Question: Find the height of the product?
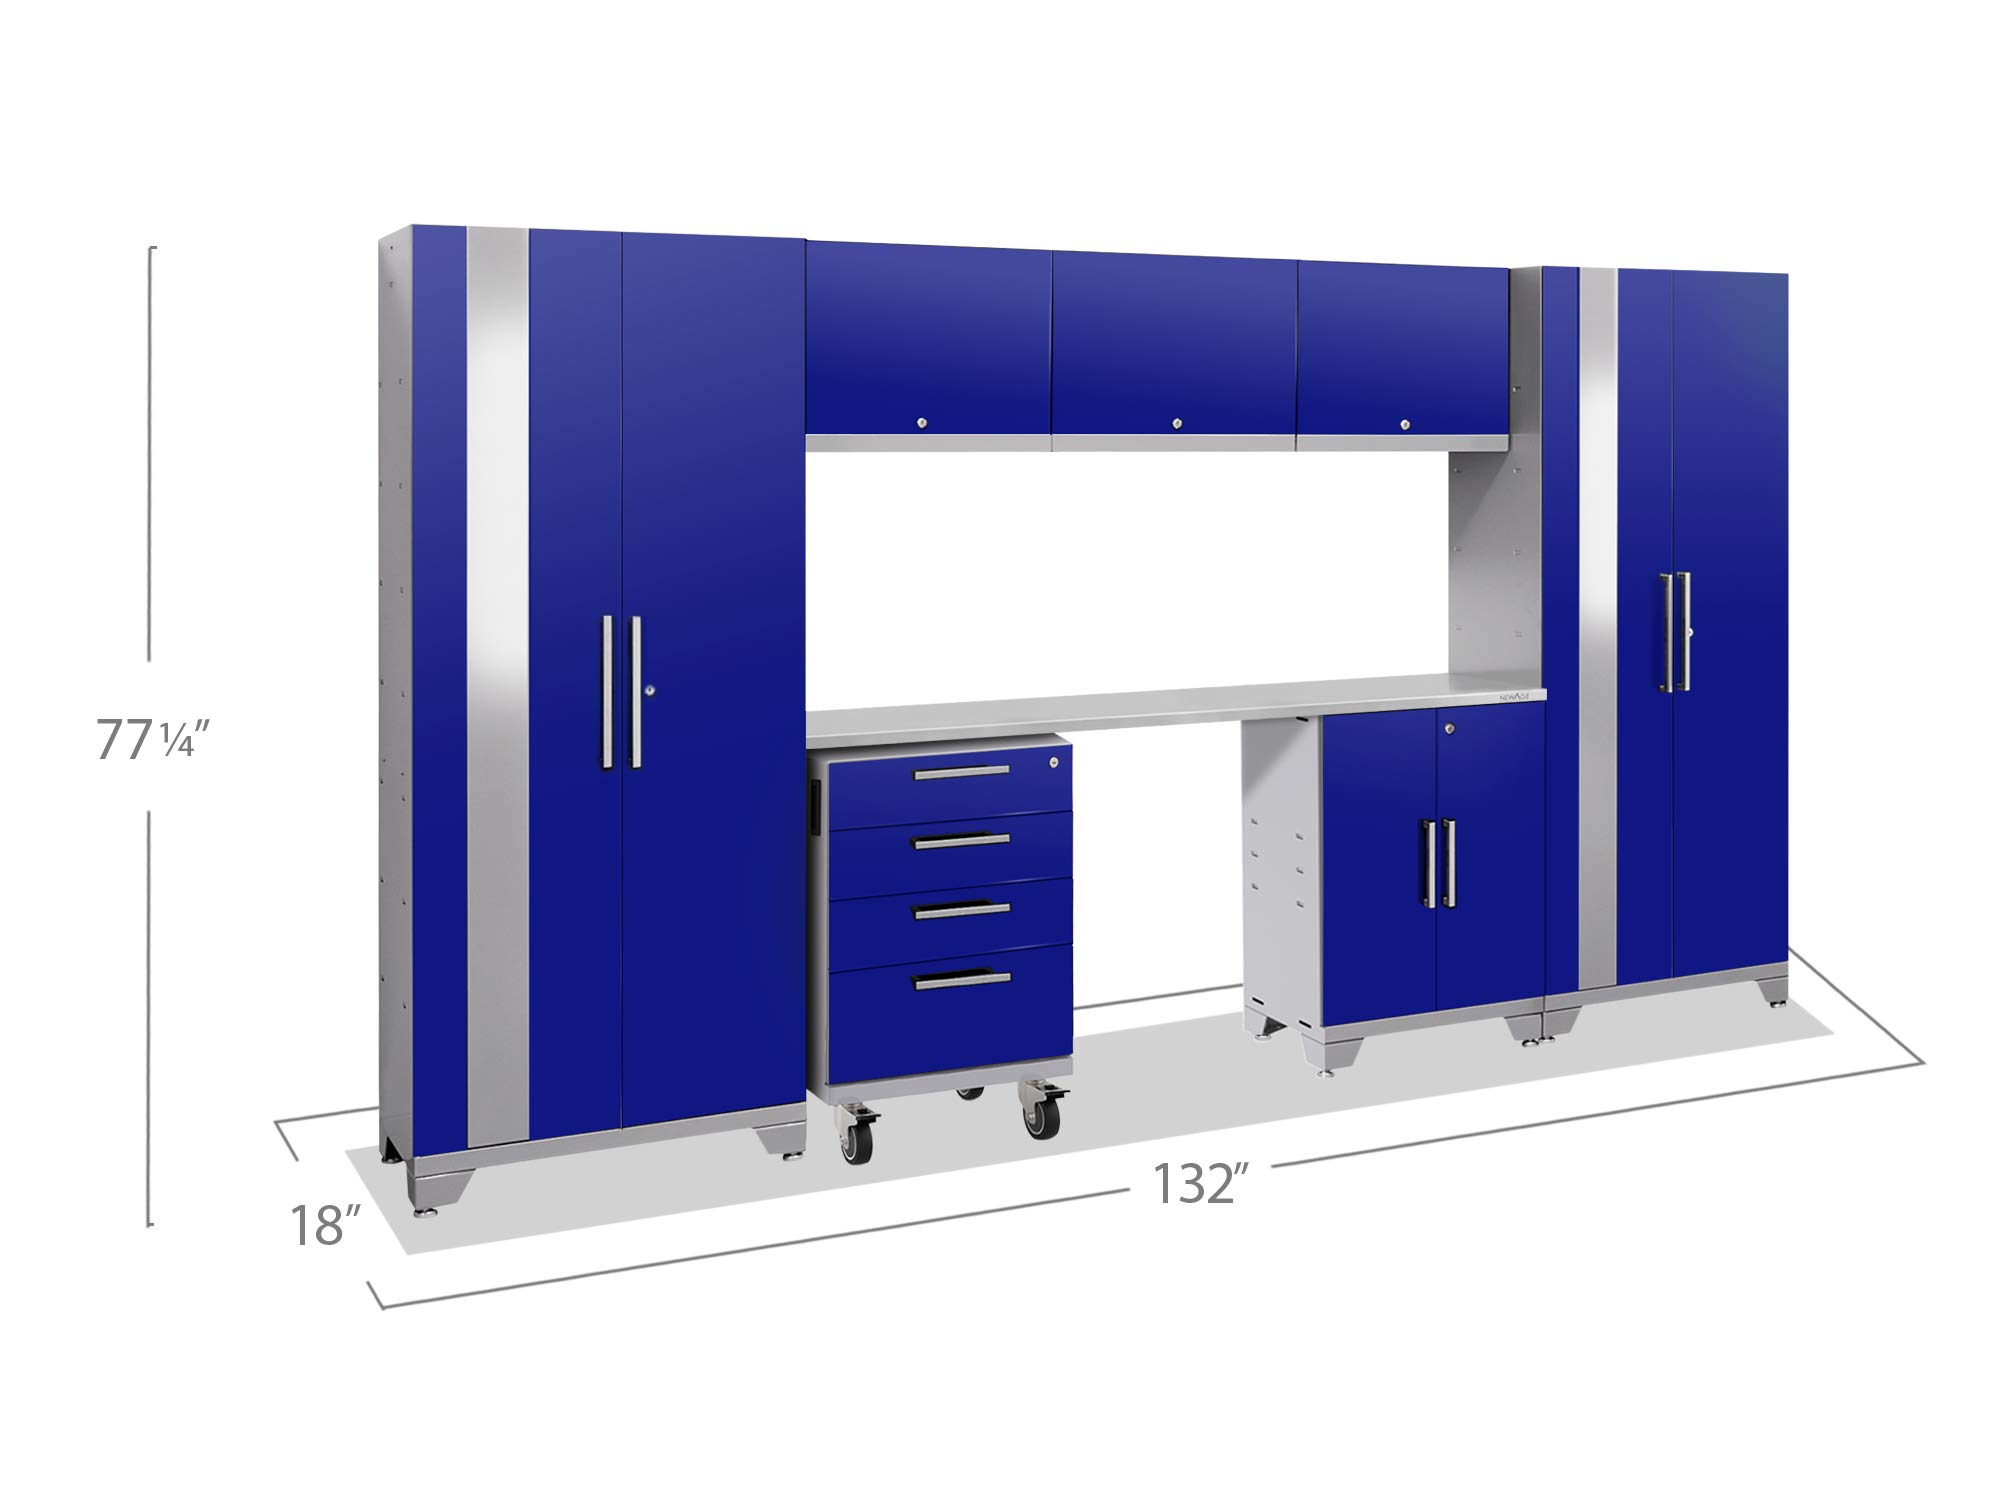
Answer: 77.25 inch